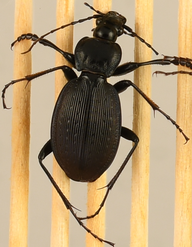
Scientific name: Carabus goryi
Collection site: Mountain Lake Biological Station NEON (MLBS), plot MLBS_002